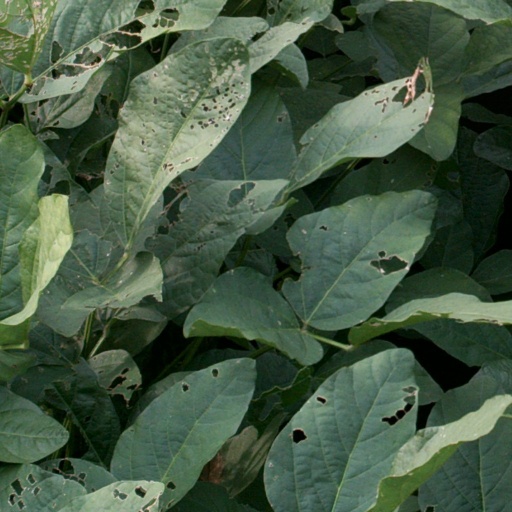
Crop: soybean